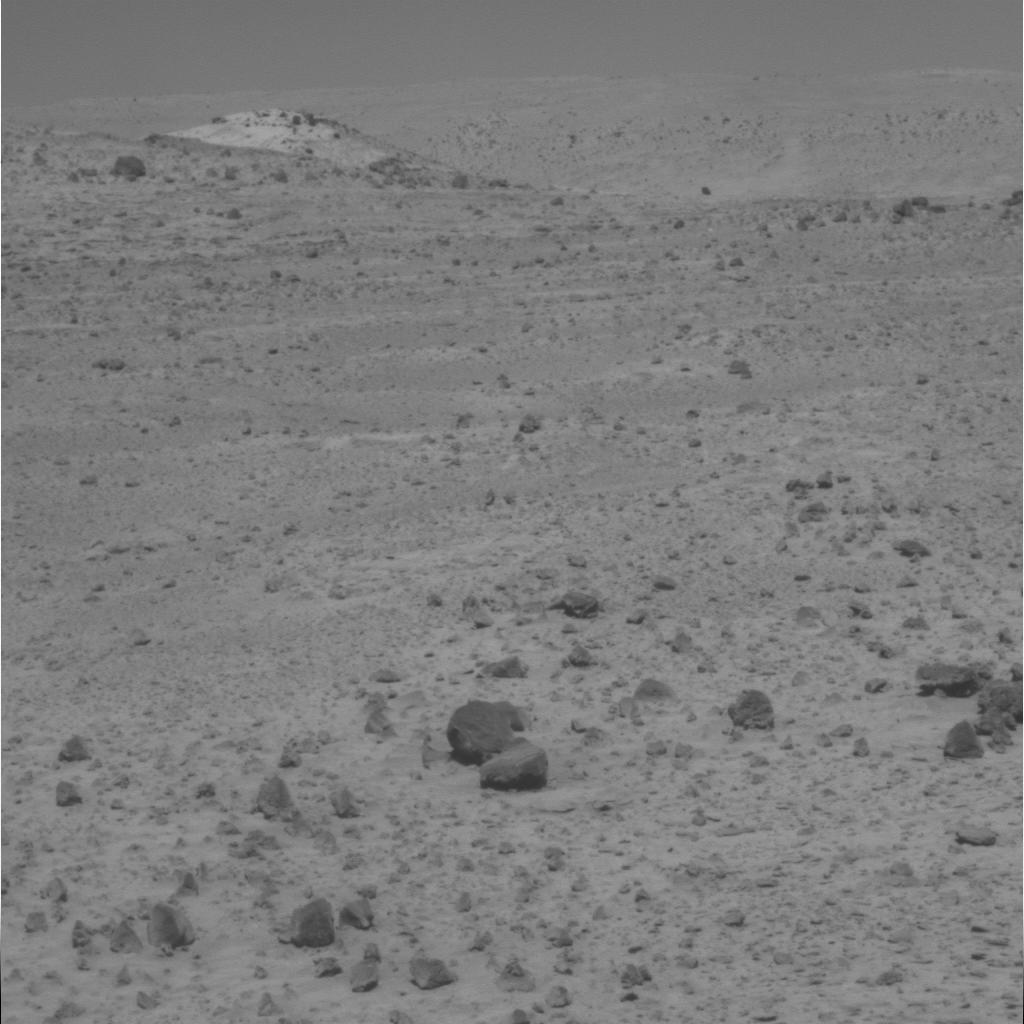
Surface features visible: Float Rocks, Clasts, Soil, Distant Vista